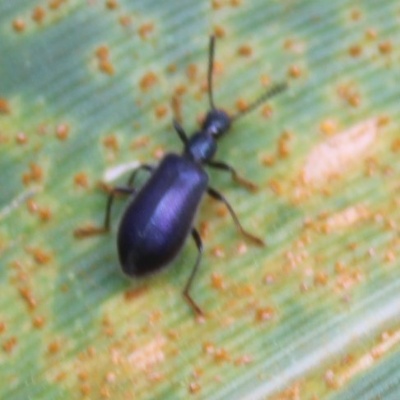
Crop: Maize
Condition: leaf beetle